Bhai (TV series)

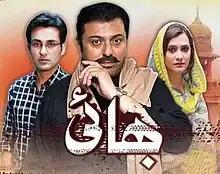

Bhai is a Pakistani drama serial. It is aired by A-Plus Entertainment in Urdu language. It features Nauman Ijaz as a headstrong and troublemaker councillor of the mahallah for everyone be in the house or outside, with Affan Waheed and Maha Warsi in leading roles.